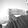
ASL letter: H